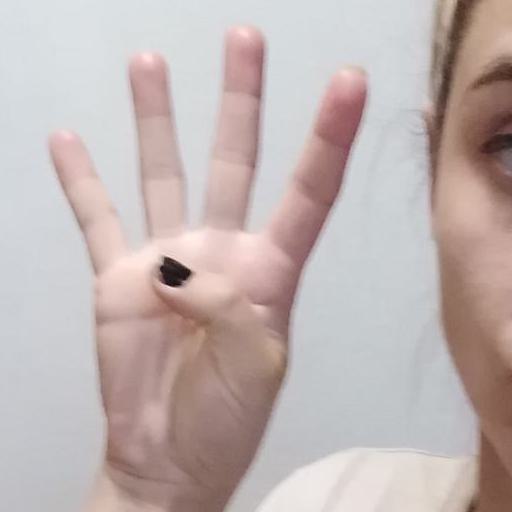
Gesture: four